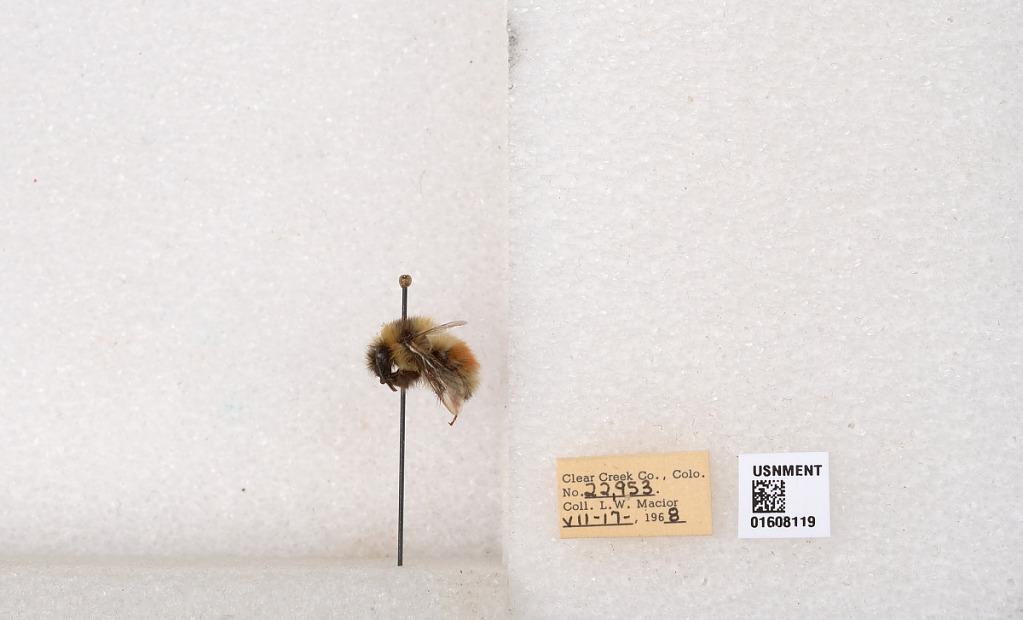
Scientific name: Bombus (Pyrobombus) sylvicola Kirby
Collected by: L. Macior
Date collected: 1968-7-17
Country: United States
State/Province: Colorado
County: Clear Creek
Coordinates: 39.6891, -105.644